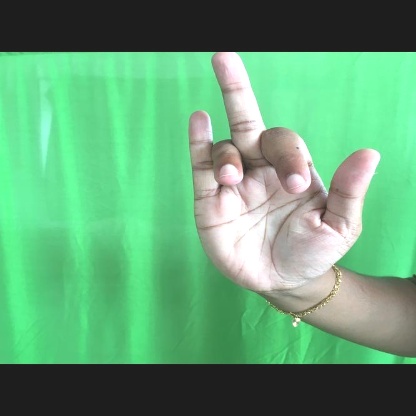
Mudra: Shukatundam